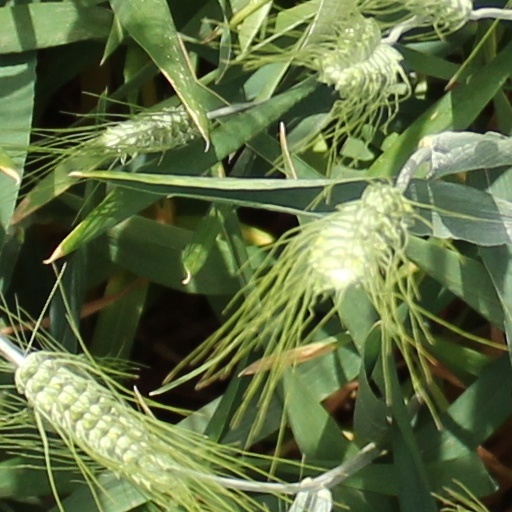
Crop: wheat